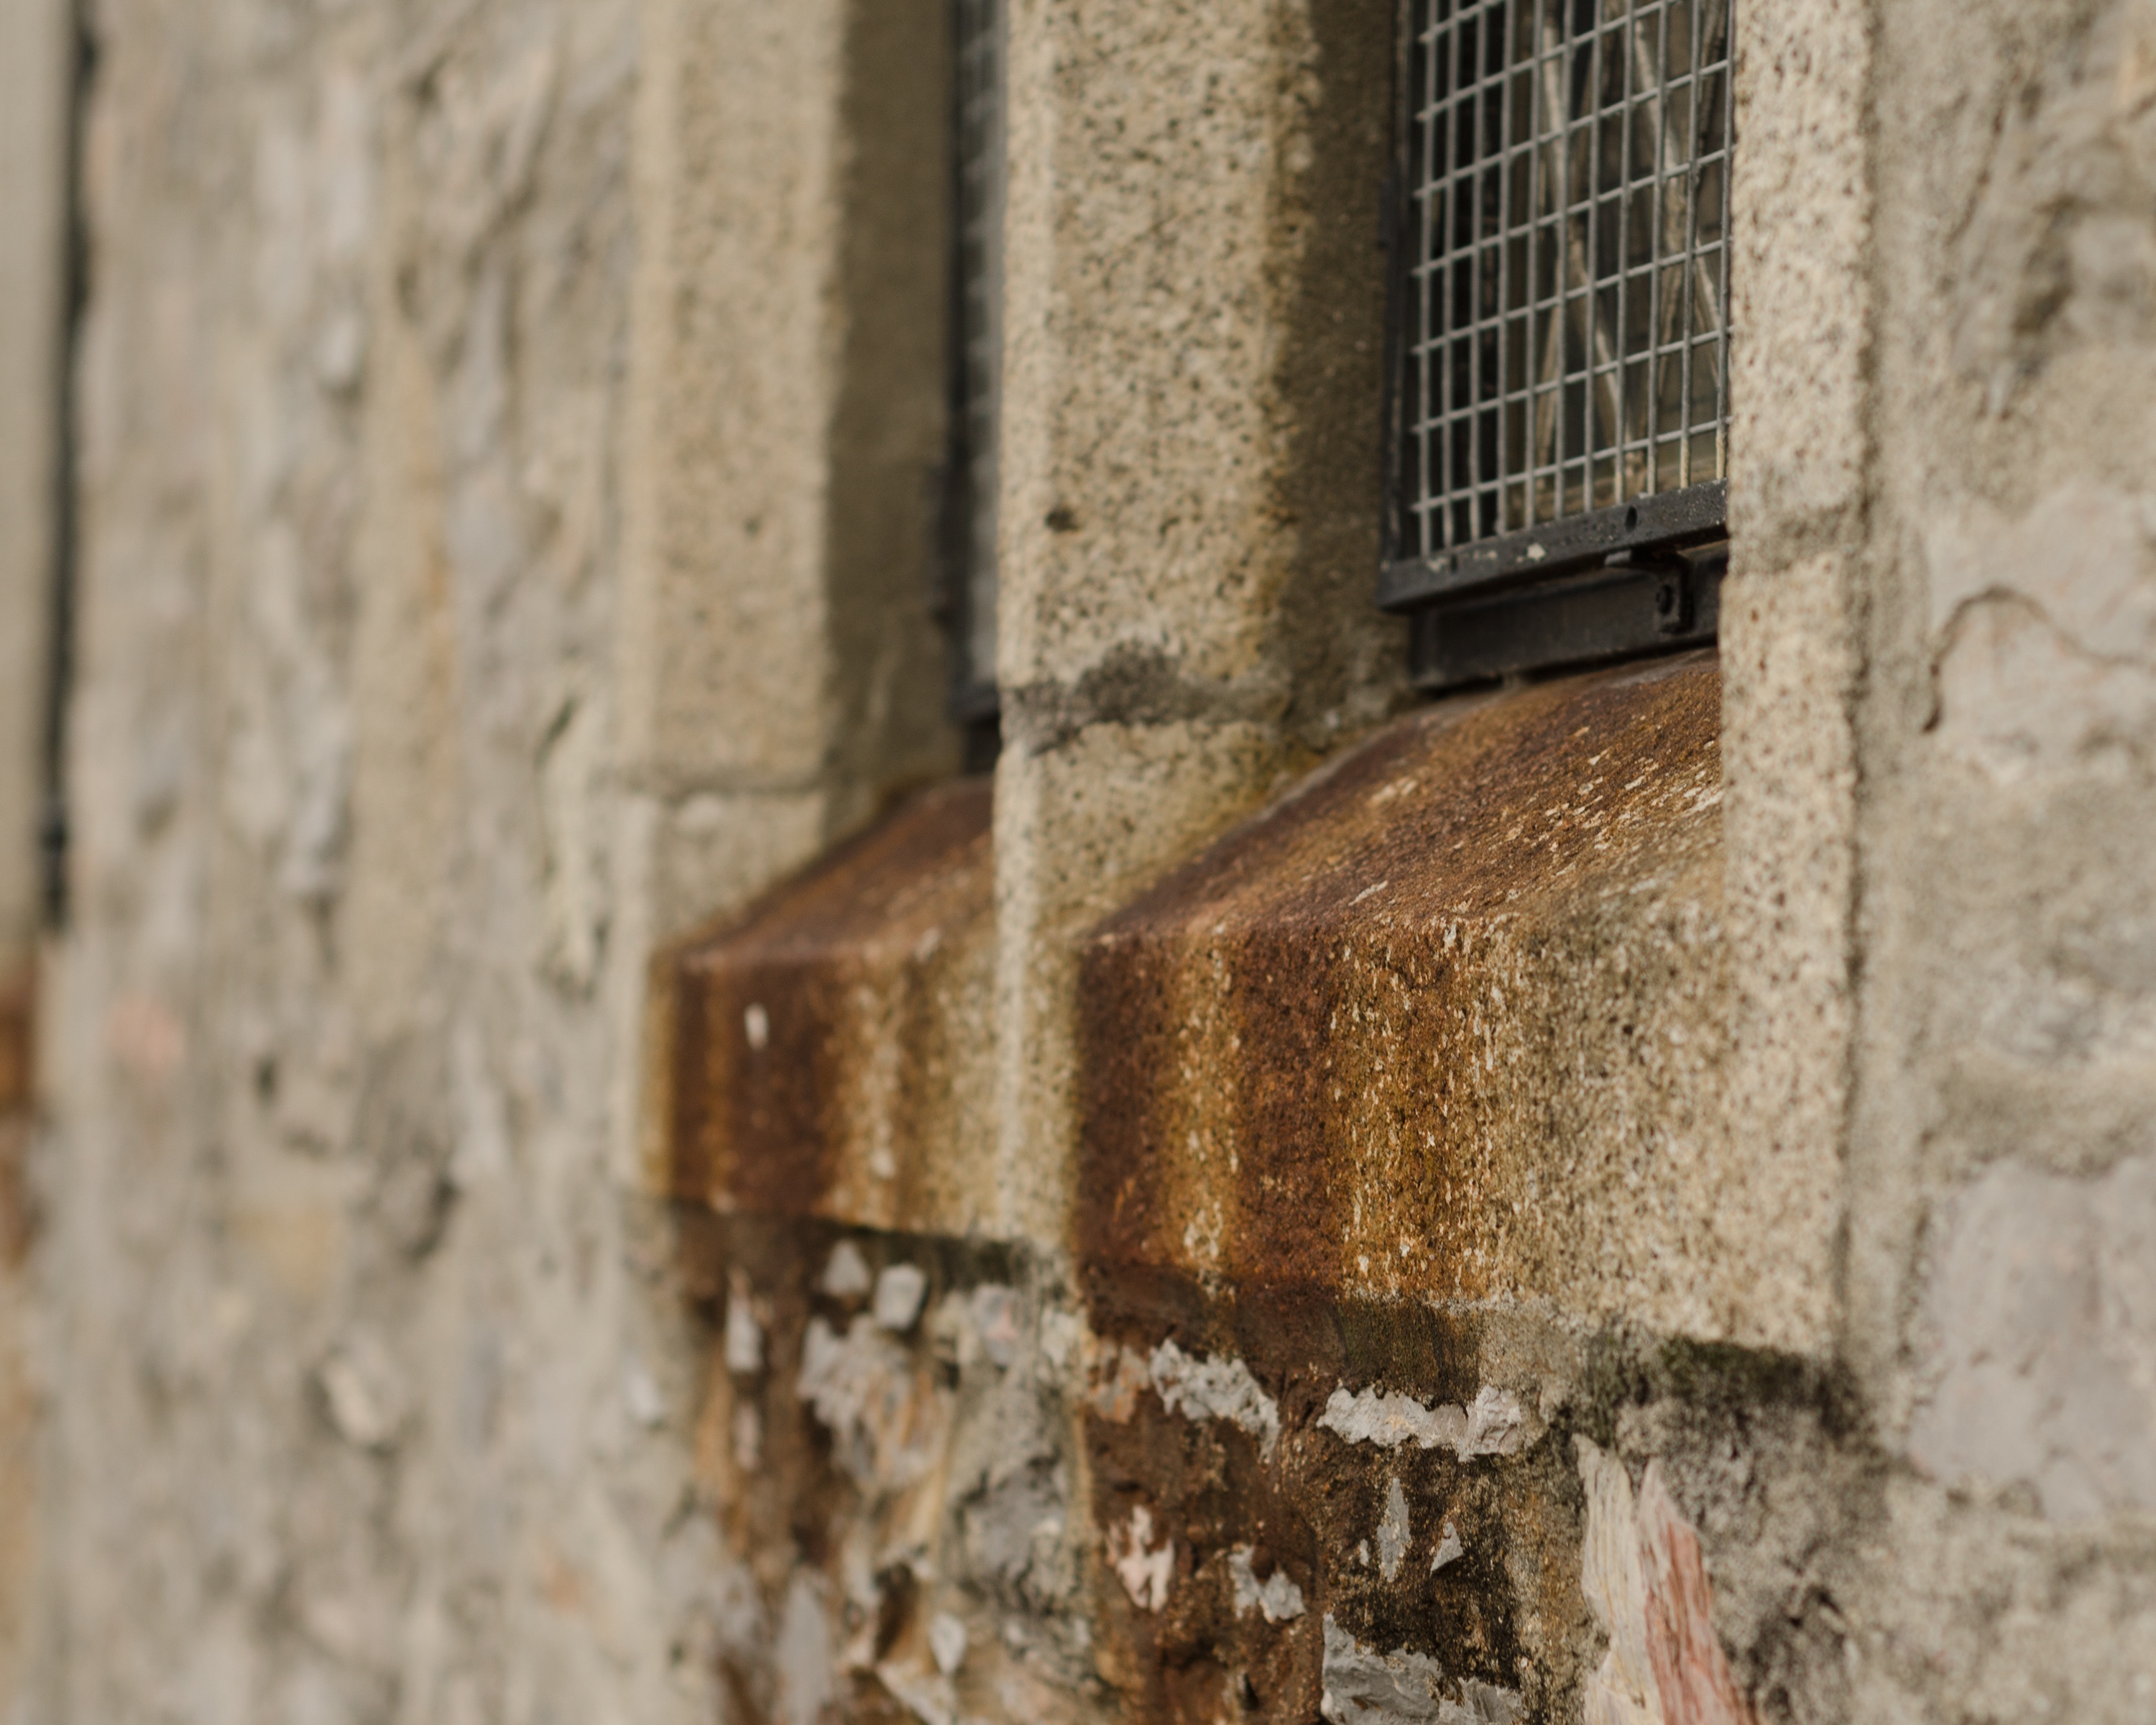
wood, window, wall, brick, material, iron, ancient history